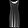
Label: Dress